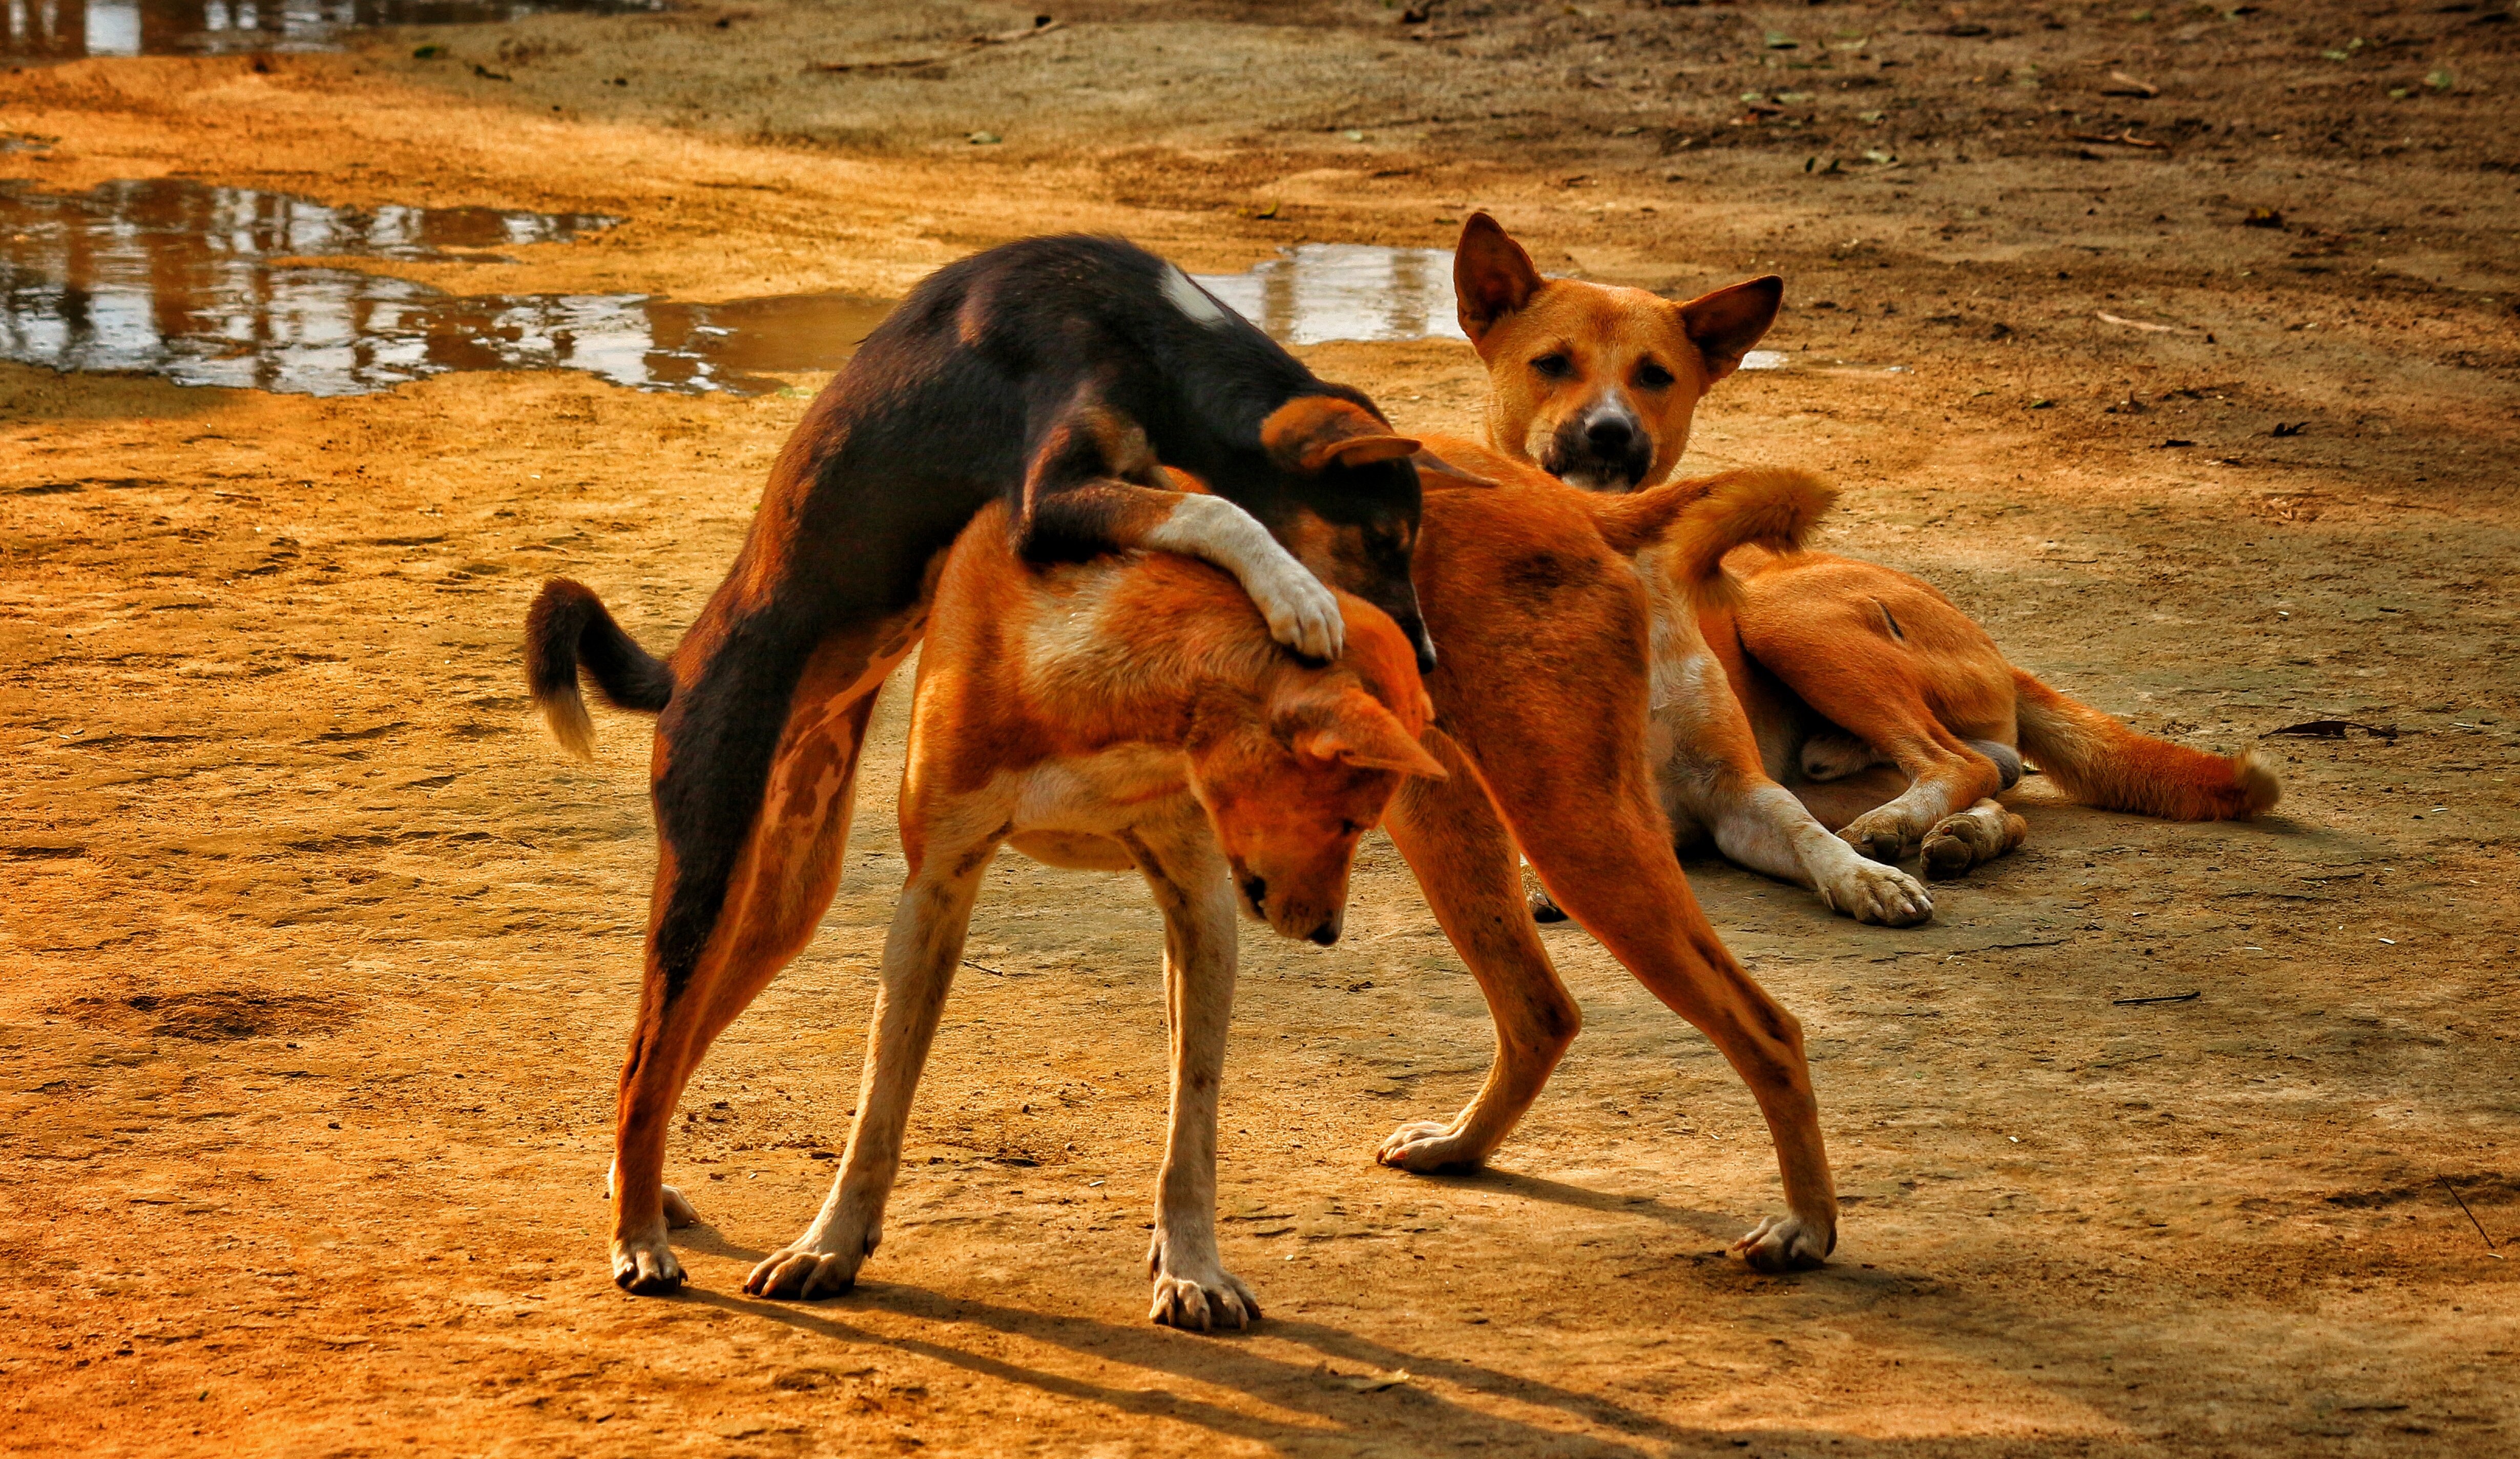
play, puppy, dog, wildlife, mammal, fauna, outdoors, happy, vertebrate, no breed, homeles, dingo, street dog, dog like mammal, animal sports, dhole